Tan Son Nhut Air Base

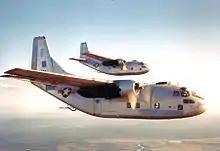
Early in the program (and later on anti-crop missions), Ranch Hand C-123s carried RVNAF markings and a South Vietnamese military representative on board

On 18 February 1966 the 460th Tactical Reconnaissance Wing was activated. Its headquarters were shared with the Seventh Air Force Headquarters and MACV. When it stood up, the 460th TRW, alone, was responsible for the entire reconnaissance mission, both visual and electronic, throughout the whole theater. On 18 February 1966 the wing began activities with 74 aircraft of various types. By the end of June 1966, that number climbed to over 200 aircraft. When the 460th TRW stood up, the Wing gained several flying units at Tan Son Nhut: